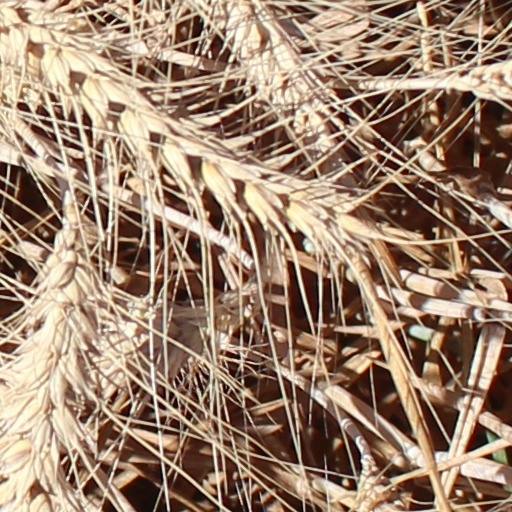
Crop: wheat